Stone throwing

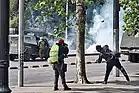
Protester throwing stones at police during the 2019 Chile protests

Stone throwing or rock throwing, when it is directed at another person (called stone pelting in India), is often considered a form of criminal battery. In certain political contexts, stone-throwing is considered a form of civil resistance.